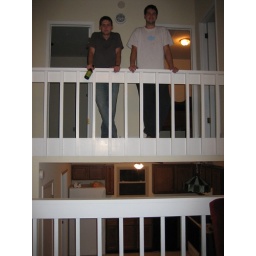
the bucher boys in will's new house